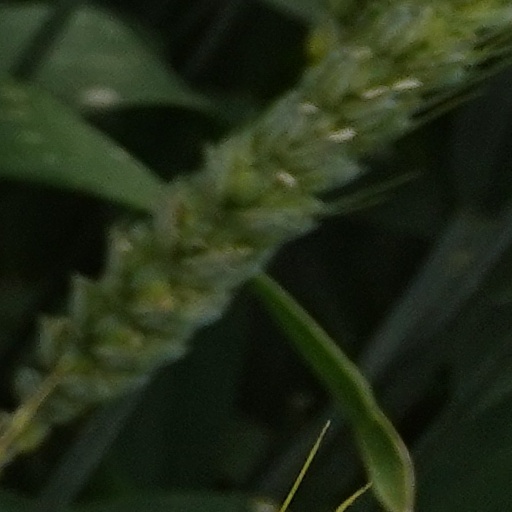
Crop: wheat